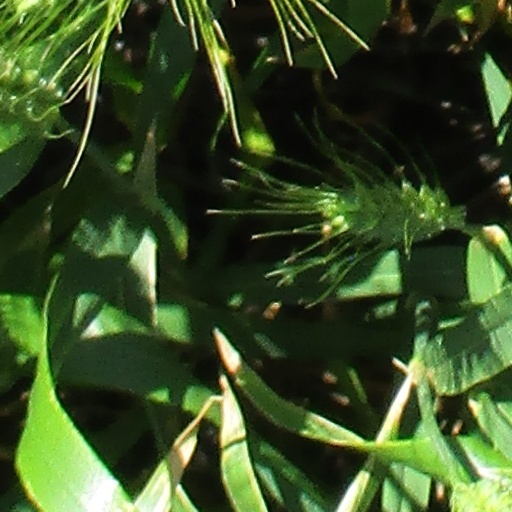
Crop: wheat